Zhou Tong (archer)

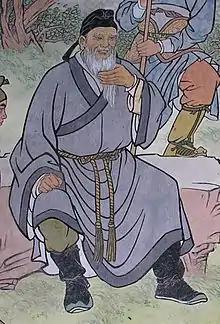
Zhou Tong stroking his beard

Zhou Tong ( and ; pinyin: ; died late 1121) was the archery teacher and second military arts tutor of famous Song dynasty general Yue Fei. Originally a local hero from Henan, he was hired to continue Yue Fei's military training in archery after the boy had rapidly mastered spearplay under his first teacher. In addition to the future general, Zhou accepted other children as archery pupils. During his tutelage, Zhou taught the children all of his skills and even rewarded Yue with his two favorite bows because he was his best pupil. After Zhou's death, Yue would regularly visit his tomb twice a month and perform unorthodox sacrifices that far surpassed that done for even beloved tutors. Yue later taught what he had learned from Zhou to his soldiers and they were successful in battle.